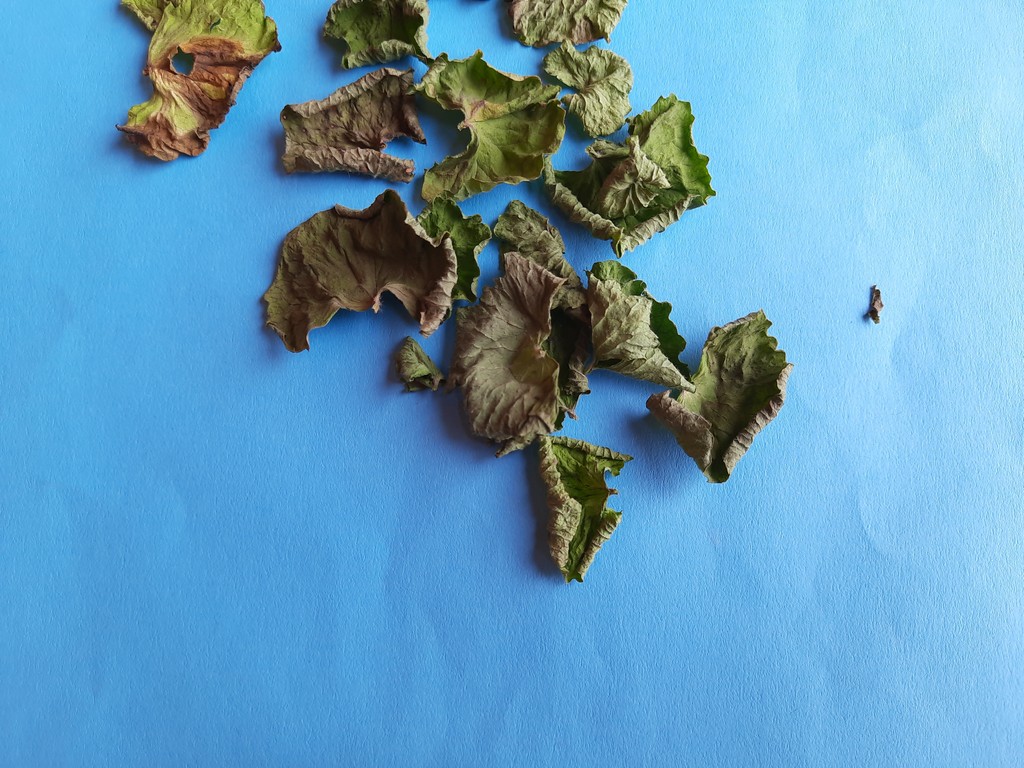
Label: Dried